Stone Temple Pilots

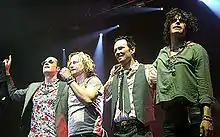

Stone Temple Pilots developed a fan base in San Diego clubs and in 1992 signed with Atlantic Records. Their first album, "Core," was released on September 29, 1992, and peaked at No. 3 on the Billboard Albums Chart. "Core" was a big success, producing hits "Sex Type Thing", "Plush", "Creep", and "Wicked Garden". While the album was a major commercial success, some in the music press criticized the band as "grunge imitators". The same year, Scott Weiland and Dean DeLeo played an acoustic version of "Plush" on the MTV show "Headbangers Ball". This is considered one of Weiland's greatest vocal performances. Despite negative reviews from some critics, Stone Temple Pilots continued to gain fans and toured, opening for bands such as Rage Against the Machine and Megadeth. 1993 brought continued success on the road, with the band headlining a two-and-a-half-month American tour.